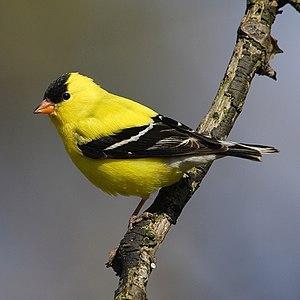
Chardonneret jaune. Parc provincial Rondeau, Ontario, Canada.
Cette liste des oiseaux au Canada provient de Bird Checklists of the World en date du mois de juillet 2018.
Le Chardonneret jaune, appelé aussi « canari sauvage », est une espèce présente en Amérique du Nord ainsi qu'aux Bahamas et dans les îles Turques et Caïques. Il appartient à la famille des pinsons. Oiseau migrateur, il est présent du sud du Canada à la Caroline du Nord pendant la saison de reproduction et de la frontière canadienne au Mexique pendant l'hiver. Il a pour caractéristique de muer complètement et de présenter un dimorphisme sexuel : le mâle arbore un plumage jaune vif pendant l'été et vert olive pendant l'hiver, alors que la femelle a un plumage jaune brunâtre terne qui devient plus éclatant en été. Les plumes du mâle deviennent plus colorées pendant la saison des amours afin d'attirer les femelles.
Chardonneret est un nom vernaculaire ambigu en français, pouvant désigner plusieurs espèces différentes d'oiseaux passériformes de la famille des fringillidés.